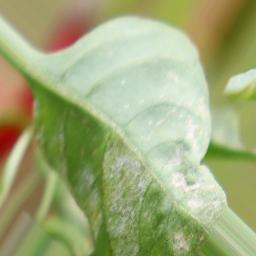
Label: powdery mildew